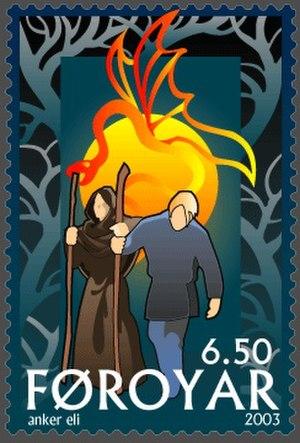
Dans la mythologie nordique, Höd, Hodr, Hoder ou Hodur est un dieu aveugle fils d'Odin d'après les Eddas. Il est involontairement l'assassin de son frère Baldr, à cause d'une ruse du dieu malfaisant Loki. Vali est alors engendré par Odin et Rind pour tuer Höd afin de venger Baldr. Après la bataille eschatologique du Ragnarök, les frères reviennent du royaume des morts et deviennent alors souverains. Dans la Geste des Danois, œuvre évhémériste du XIIᵉ siècle, il est présenté sous une tout autre forme en un héros guerrier qui porte le nom de Høtherus, rival de Balderus pour la main de la princesse Nanna.